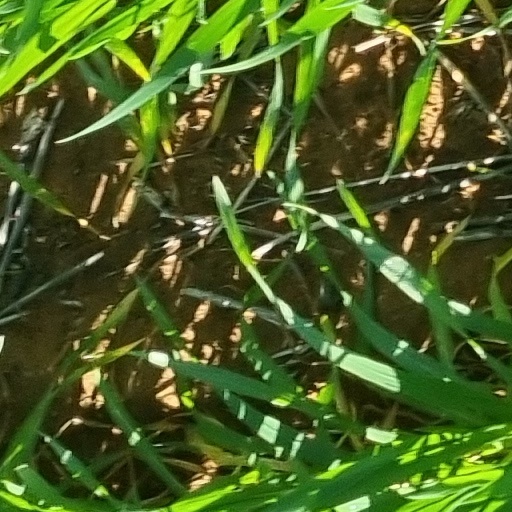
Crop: wheat